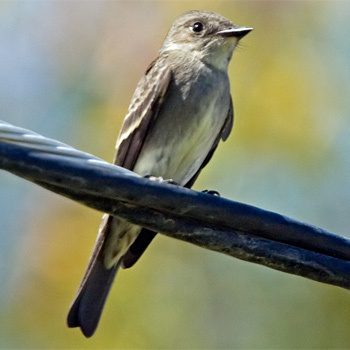
the bird has a small black bill, grey breast, and yellow belly.
this bird is brown with white on its stomach and has a very short beak.
this small bird is predominantly grey in color except for the streak of light yellow on its belly and breast.
meringue bellied bird with grey breast, back, primaries and white wingbars.
the bird has a long brown tail, a white belly and grey breast, and a short black beak.
this bird has wings that are black with a white belly
this bird has wings that are grey and has a white belly
this bird has a small triangular beak and a white stomach.
this is a bird that is mostly grey speckled with a grey tail.
this bird is white with brown and has a very short beak.
Species: Western Wood Pewee